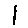
Label: 1